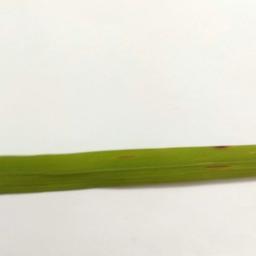
Label: Rice___Brown_Spot